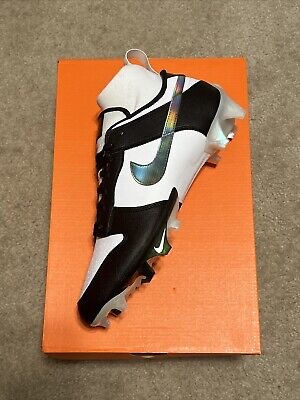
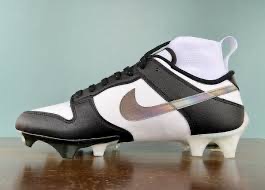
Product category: misc
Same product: yes